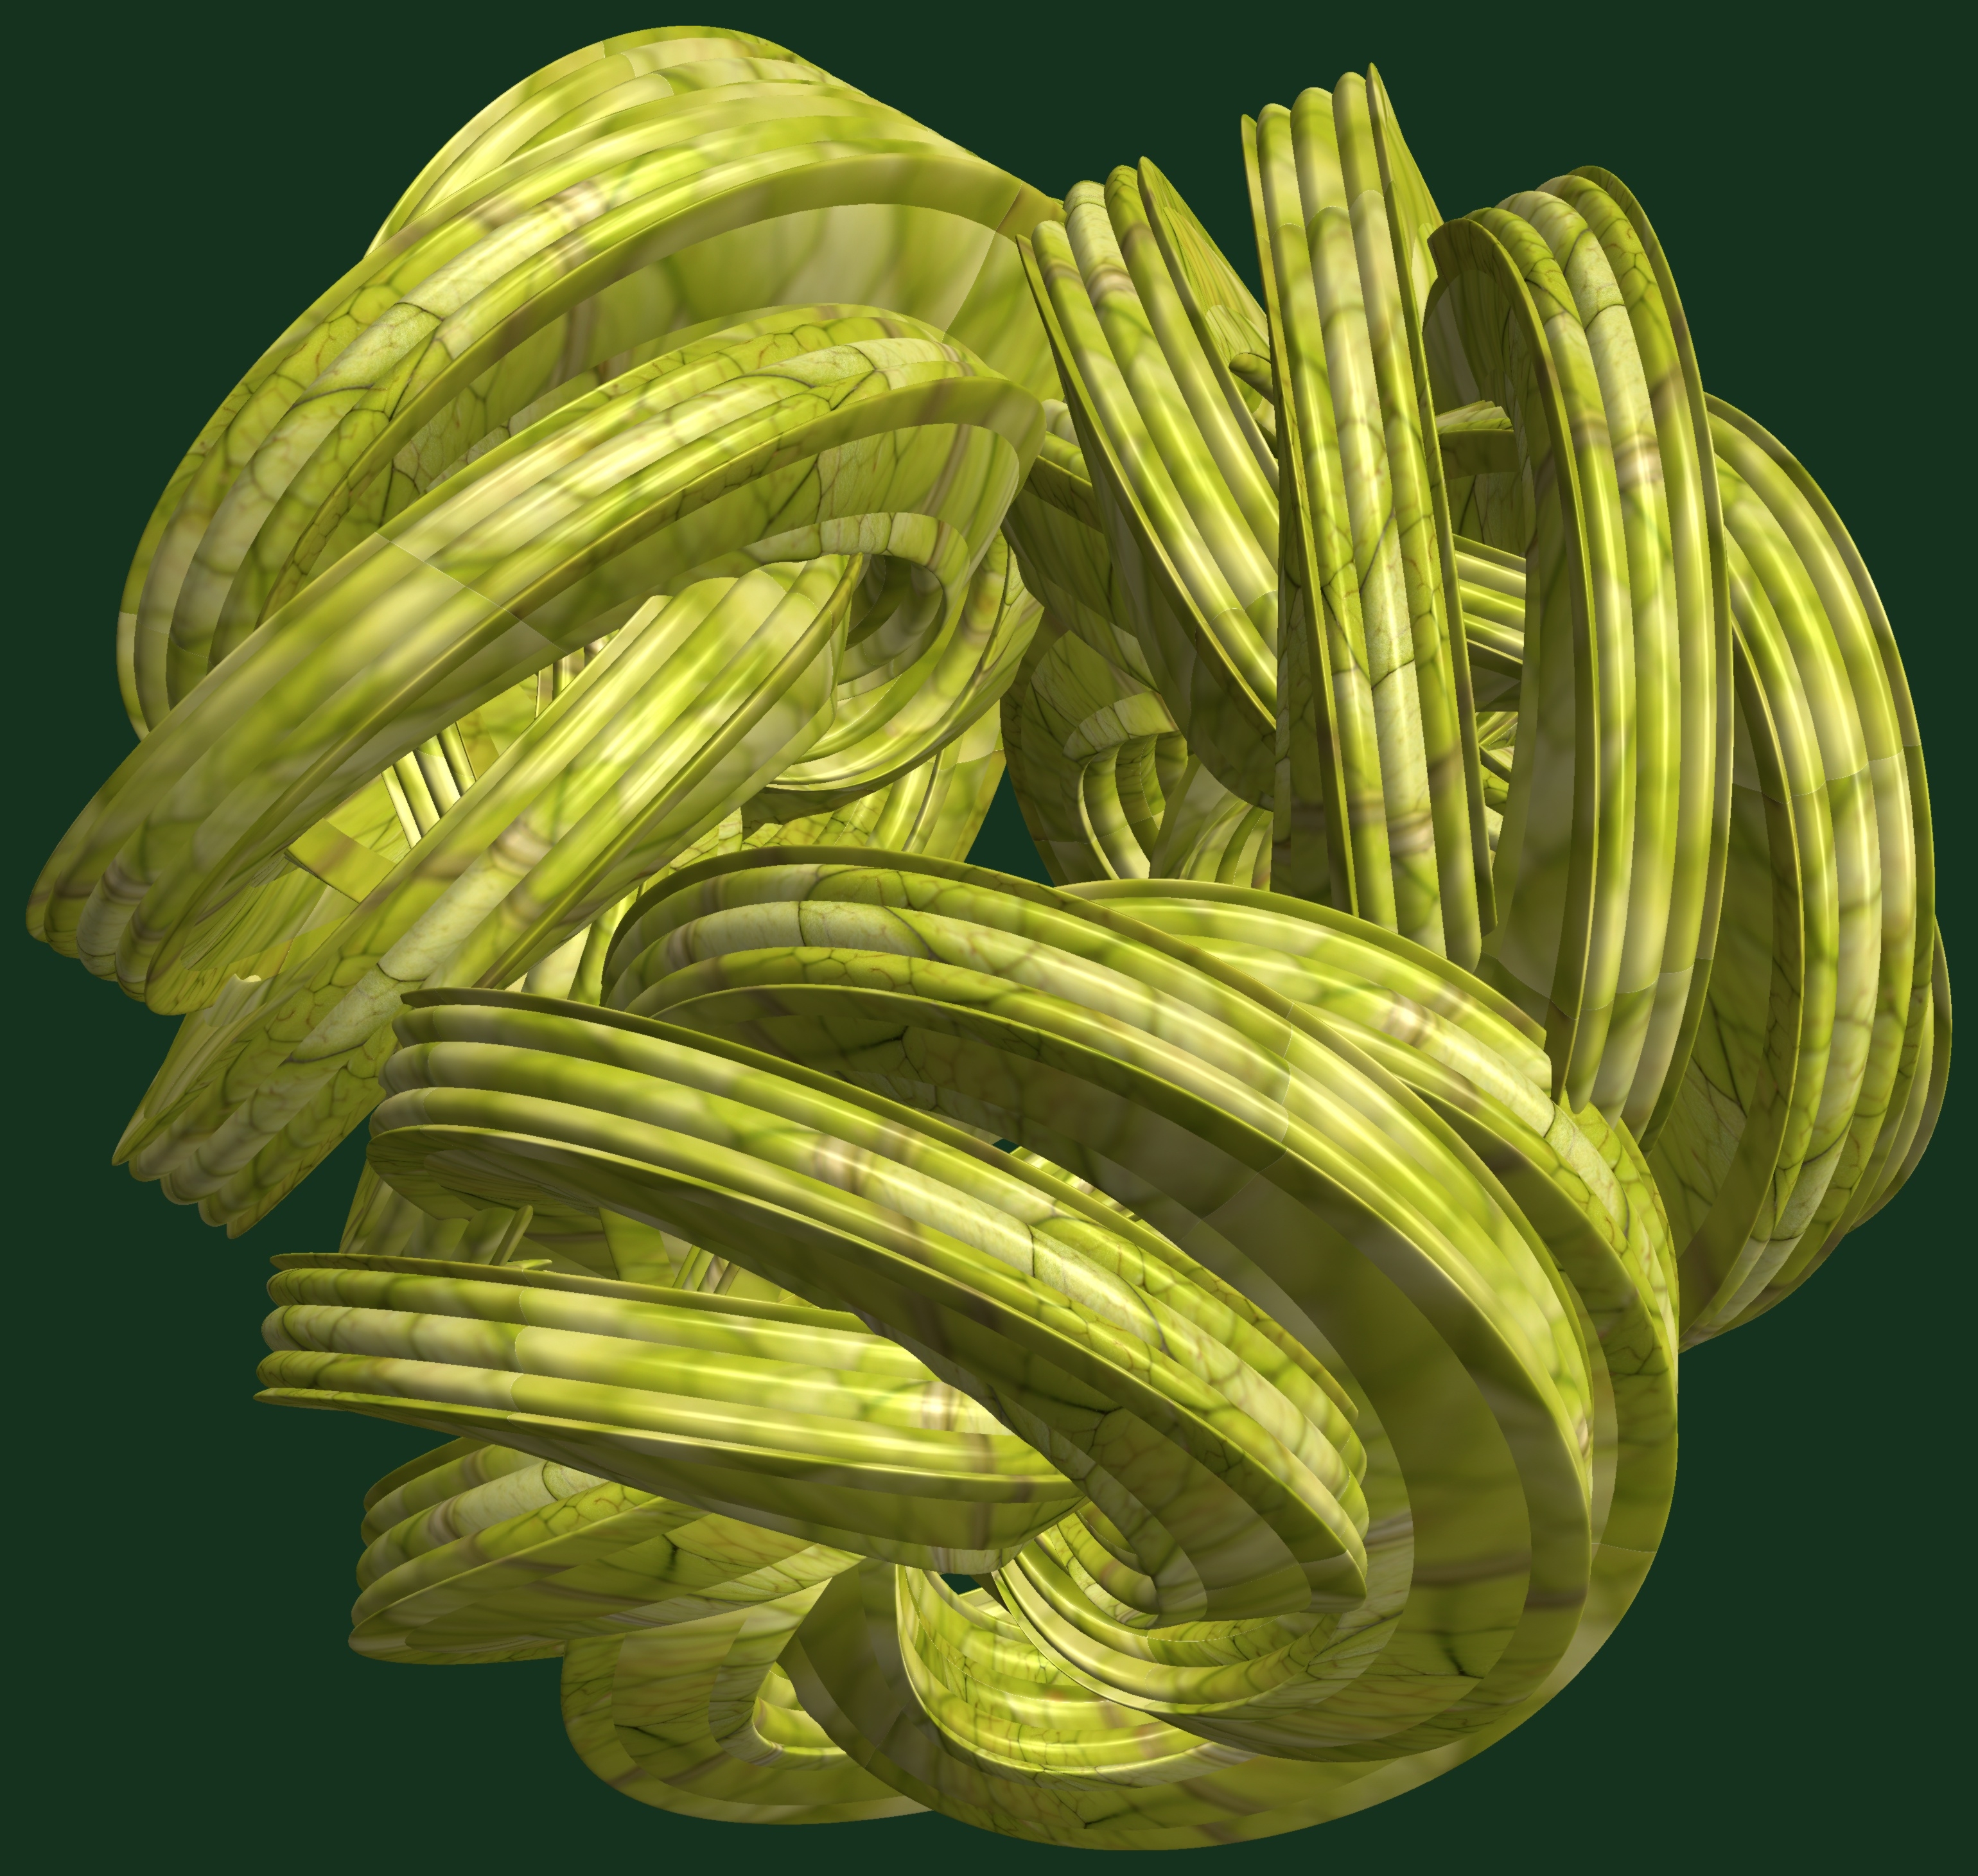
structure, plant, fruit, texture, leaf, flower, pattern, food, green, produce, vegetable, yellow, gourd, design, symmetry, 3d, graphic, knot, torus, mathematica, cg, parametricplot3d, code, program, algorithm, abstruct, mapping, flowering plant, plant stem, land plant, cucumber gourd and melon family